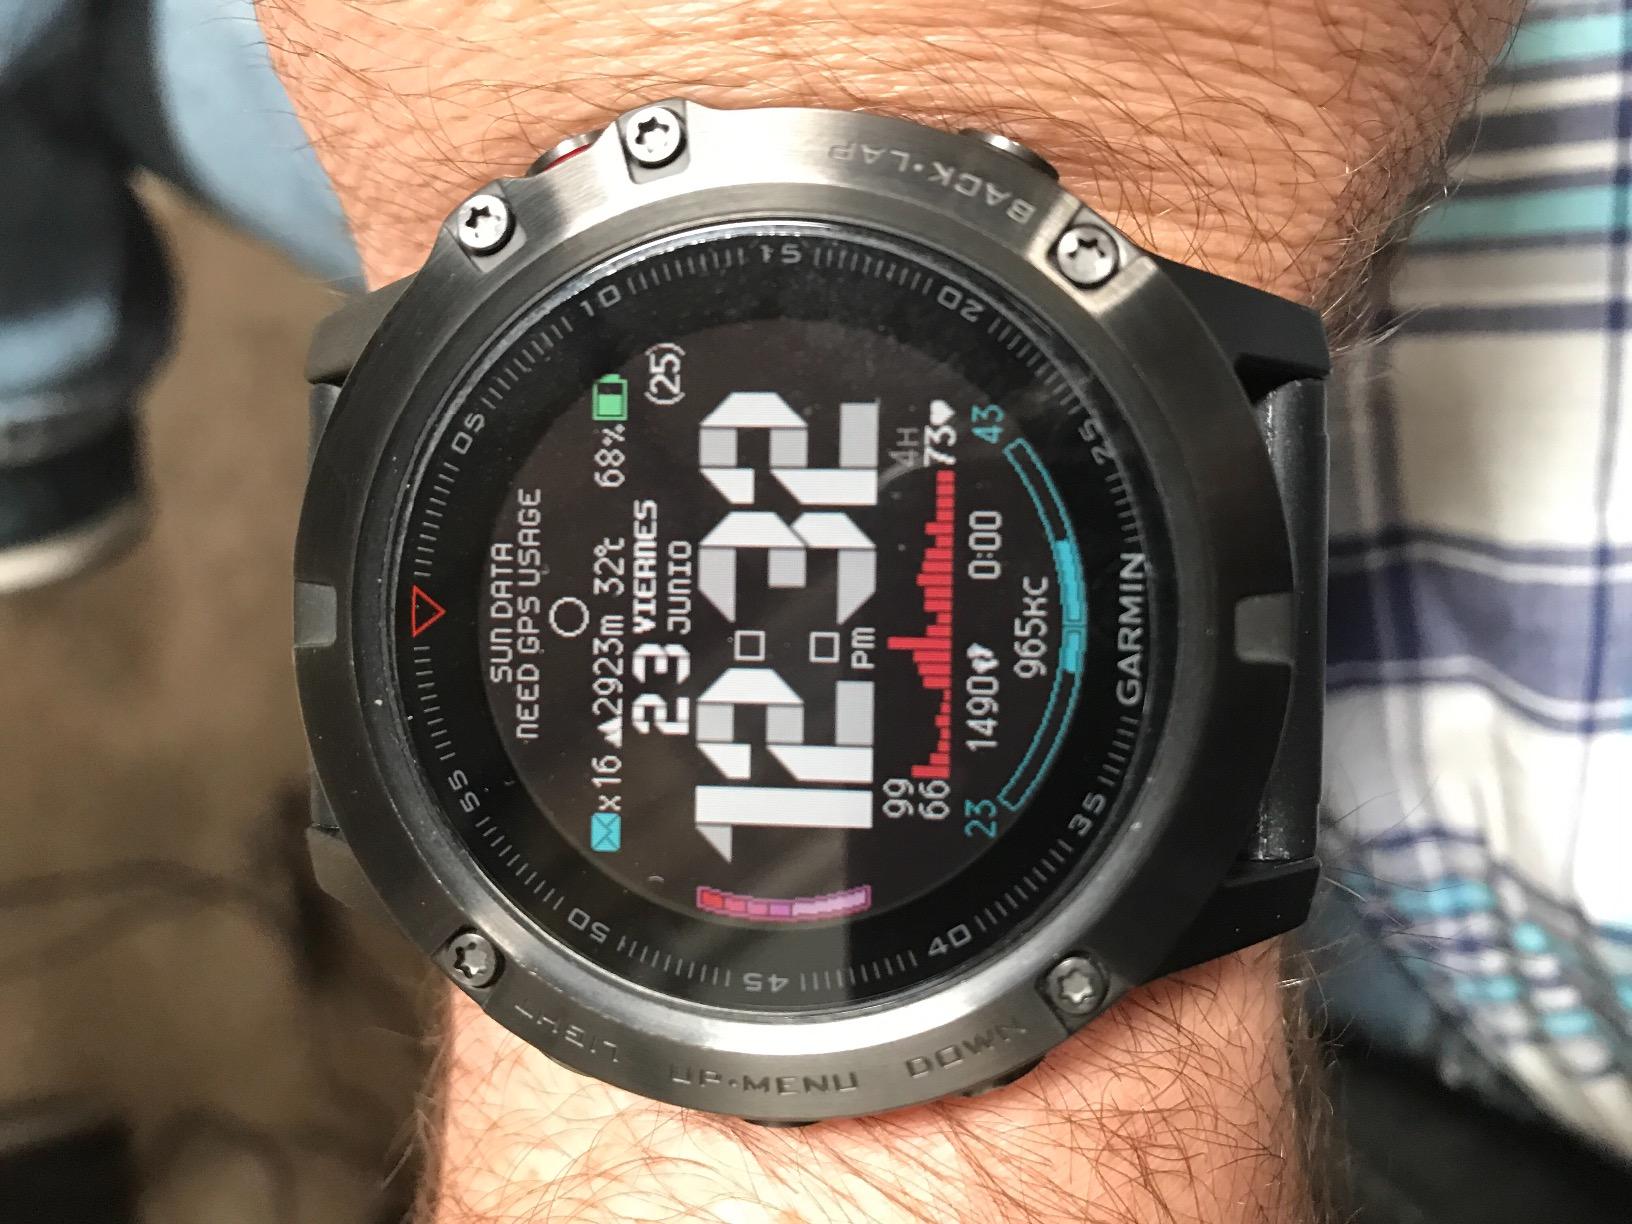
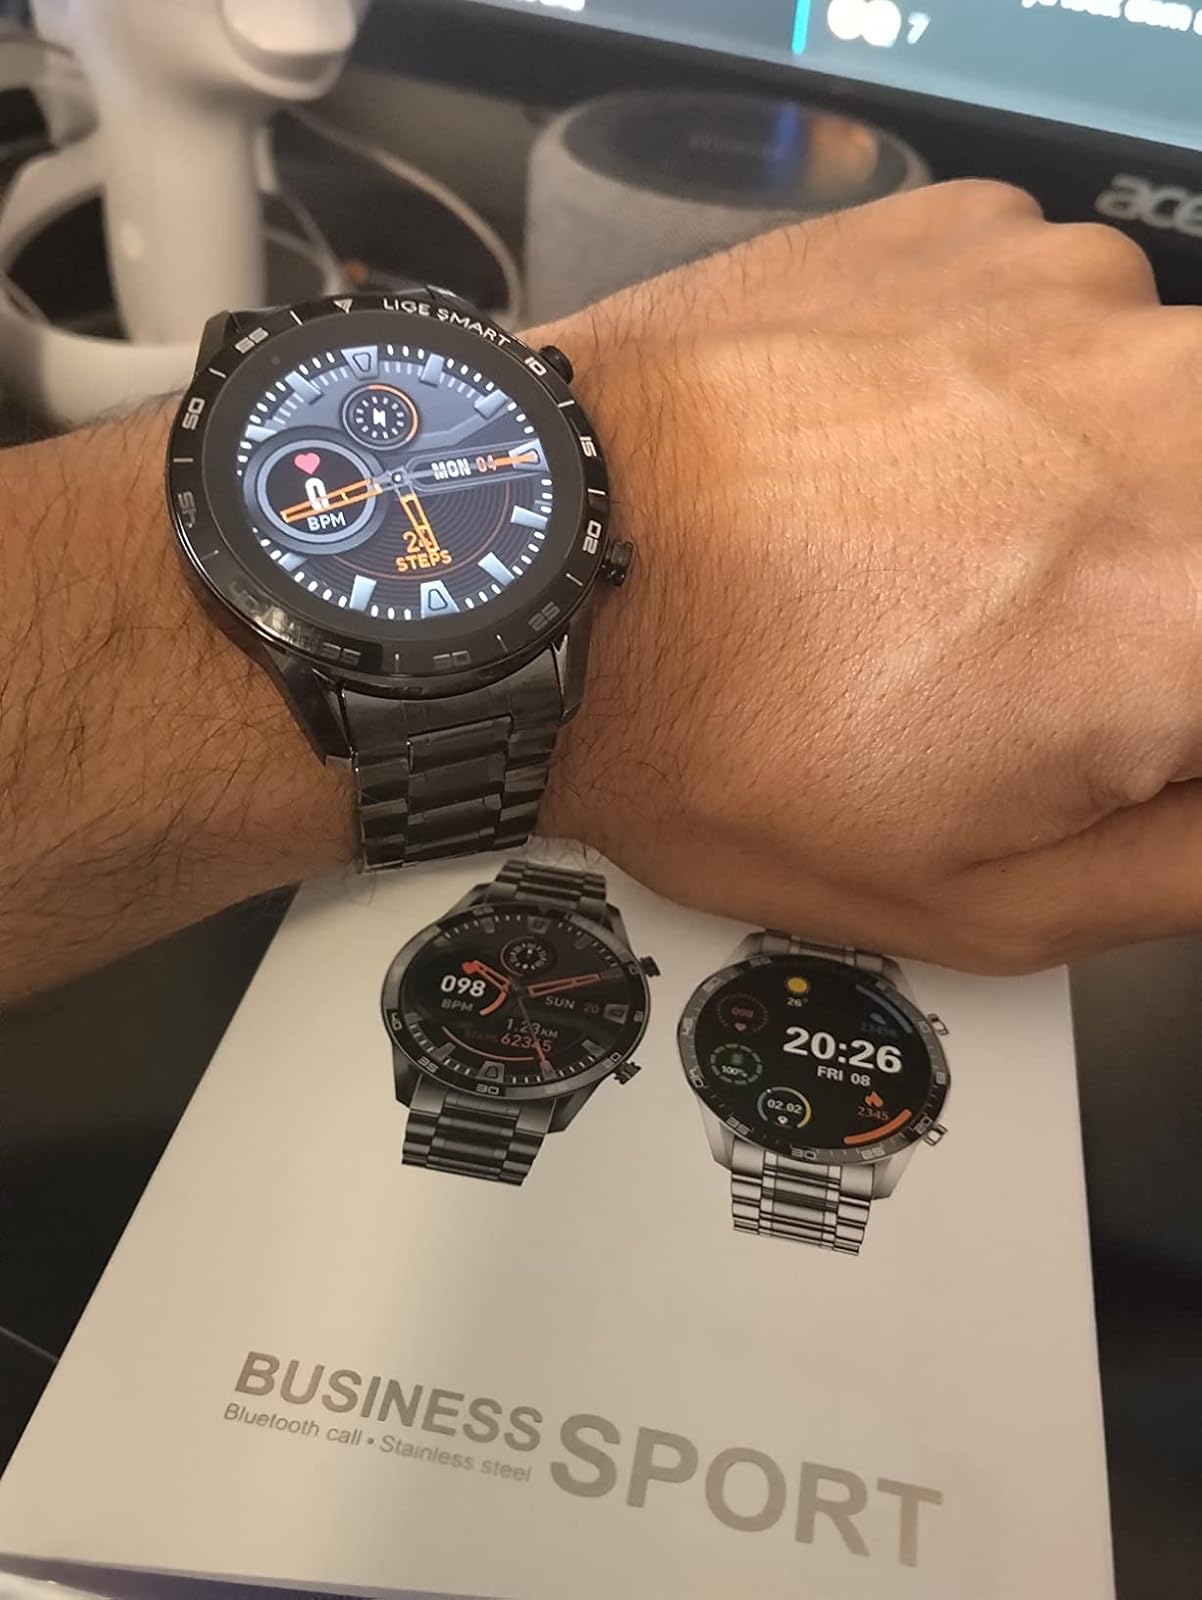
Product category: smartwatch
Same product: no